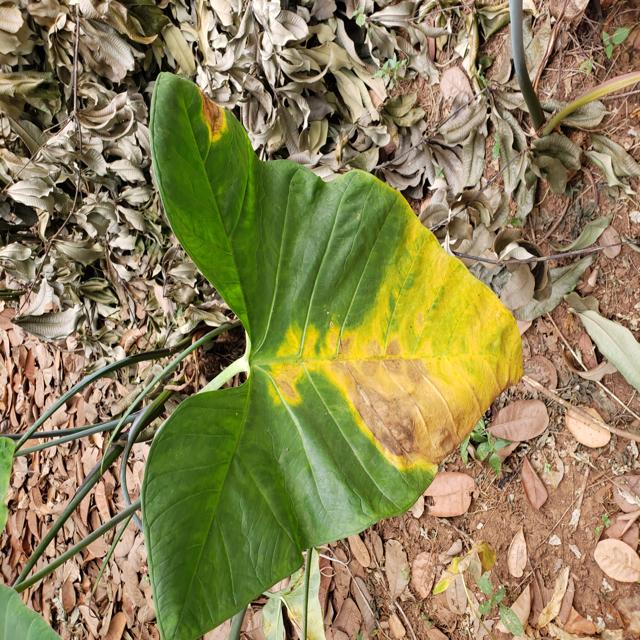
Label: Mid_Blight